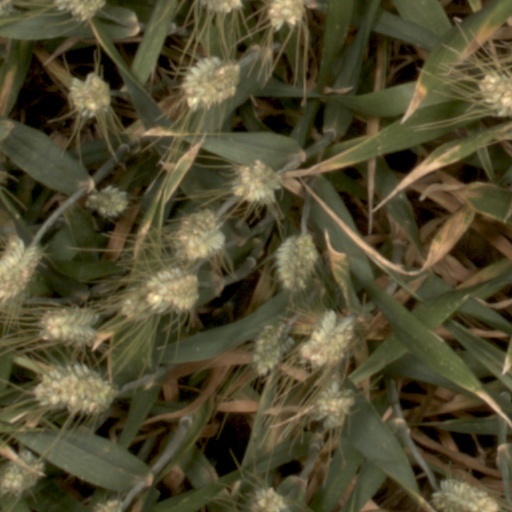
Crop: wheat